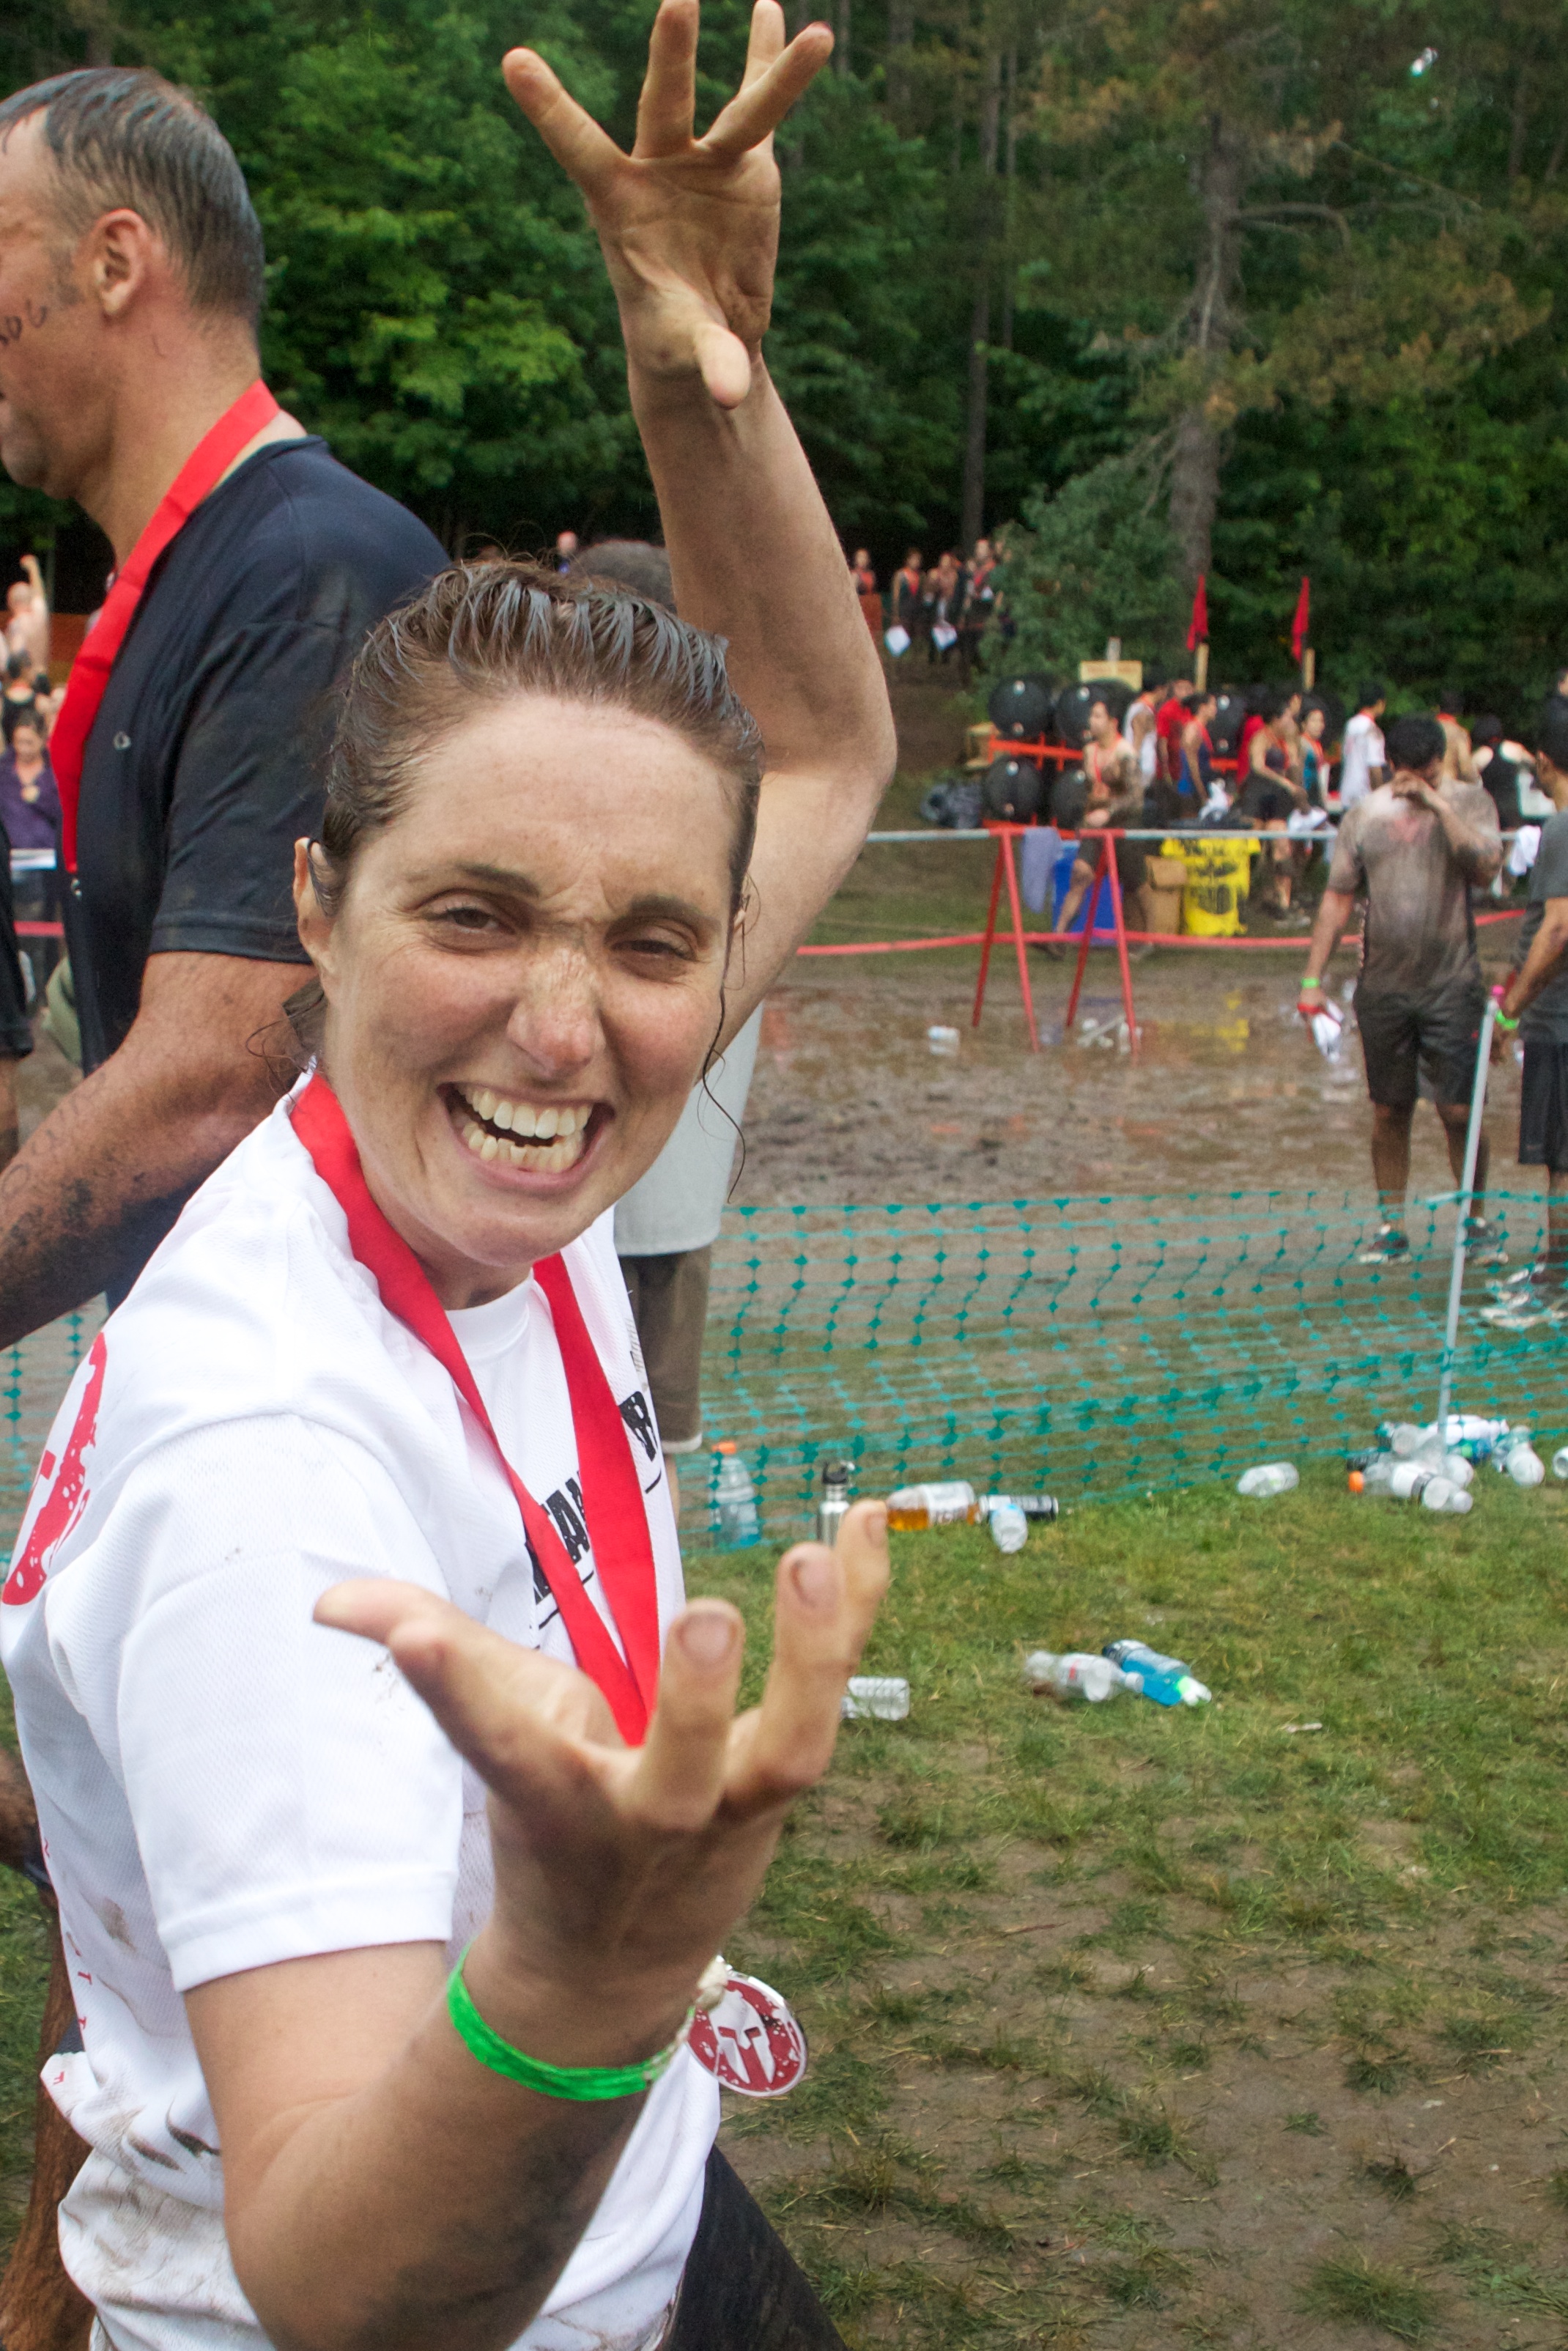
running, race, sports, endurance, spartanrace, athletics, tournament, triathlon, physical exercise, human action, endurance sports, competition event, duathlon